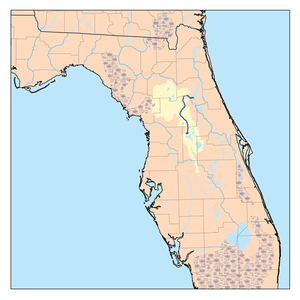
L'Ocklawaha est une rivière qui coule au centre de la Floride aux États-Unis. Elle rejoint le fleuve Saint Johns, dont elle est le principal affluent, près de Palatka et prend sa source au lac Griffin. Au XIXᵉ et au début du XXᵉ siècle, elle fut utilisée comme voie navigable. Elle forme la limite occidentale de la forêt nationale d'Ocala. La faune qui fréquente ses rives est composée de dindons sauvages, de biches et de nombreuses espèces d'oiseaux.